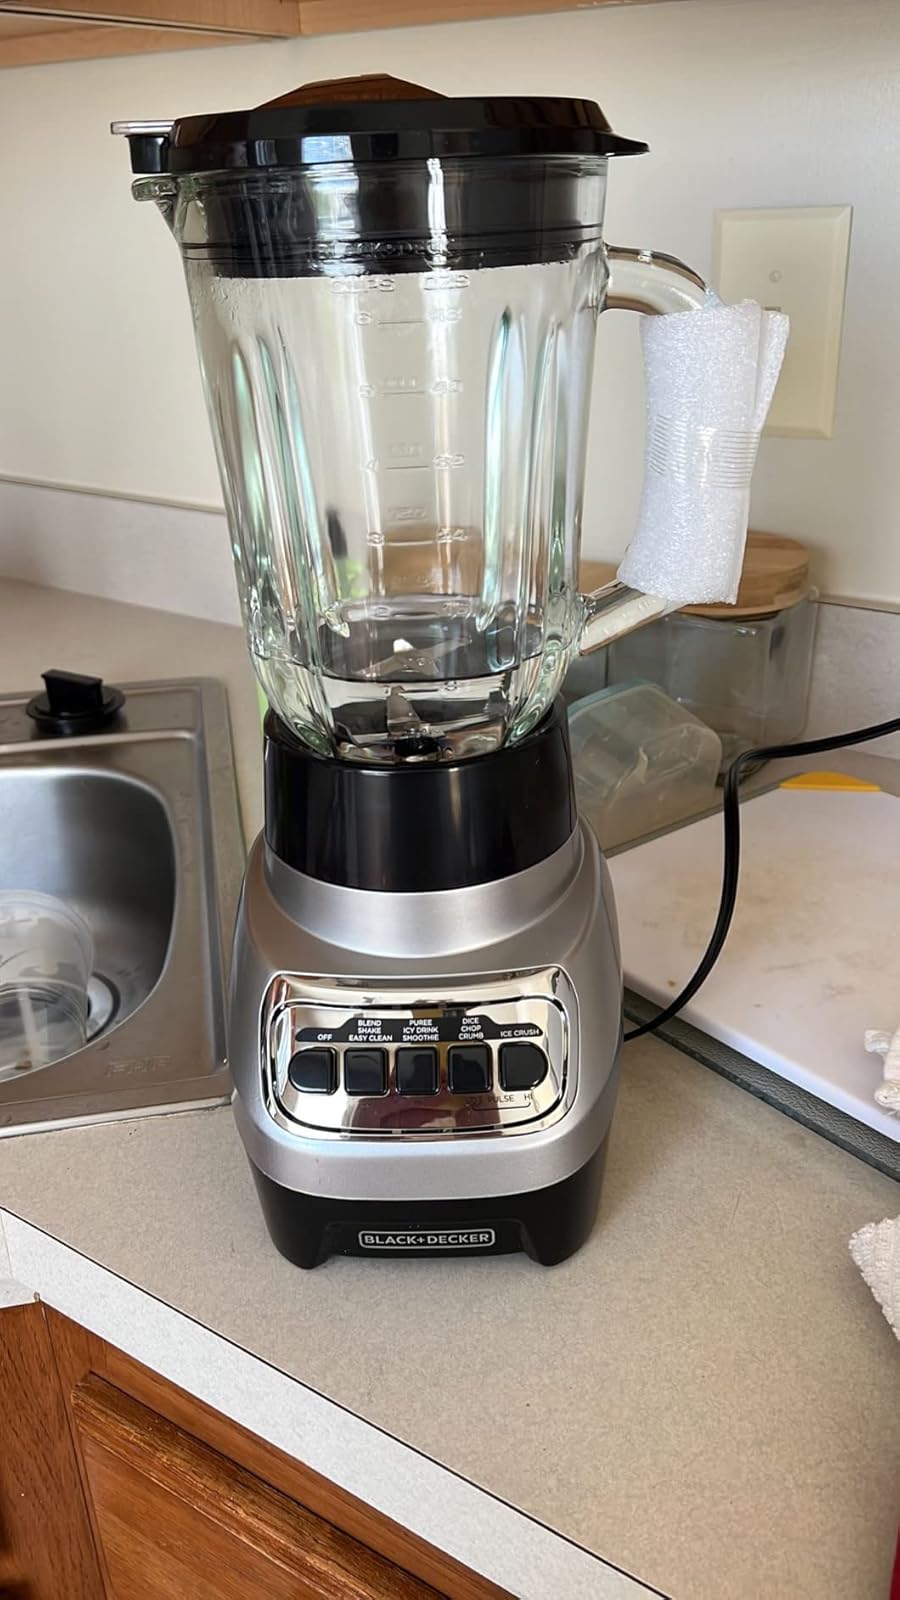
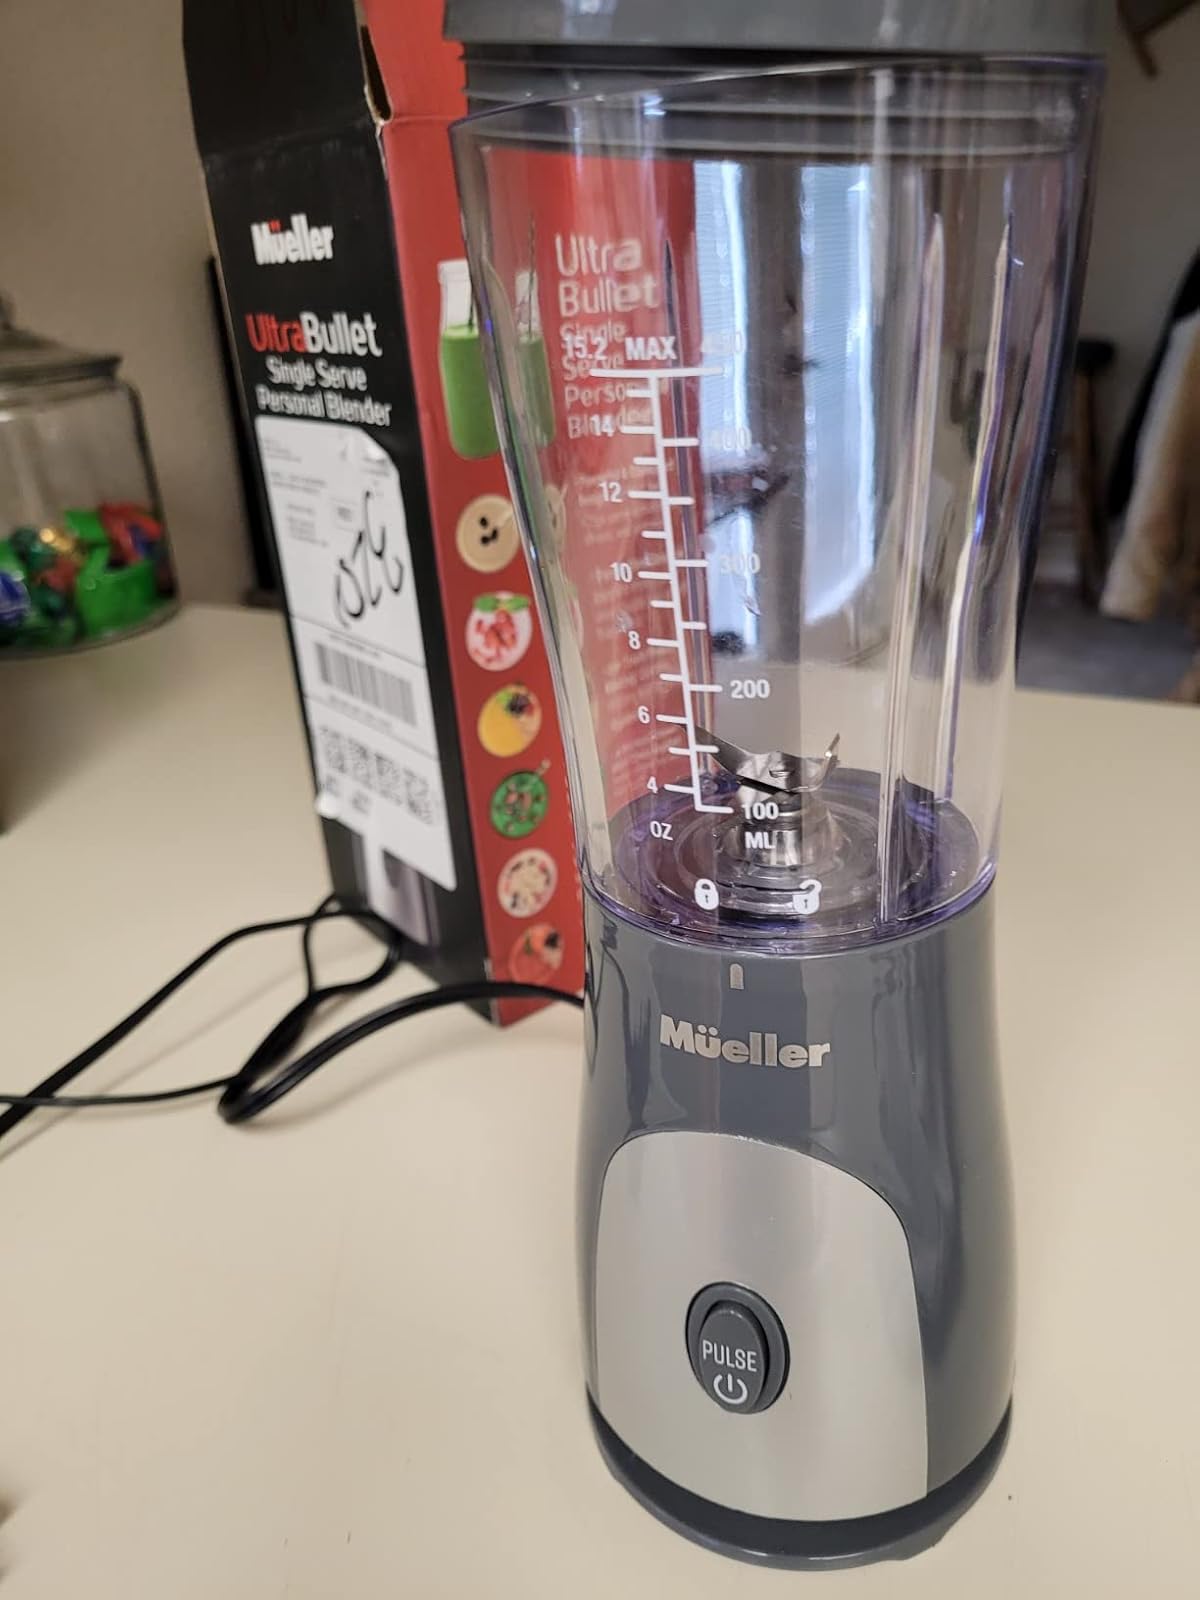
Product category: items_blender
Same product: no